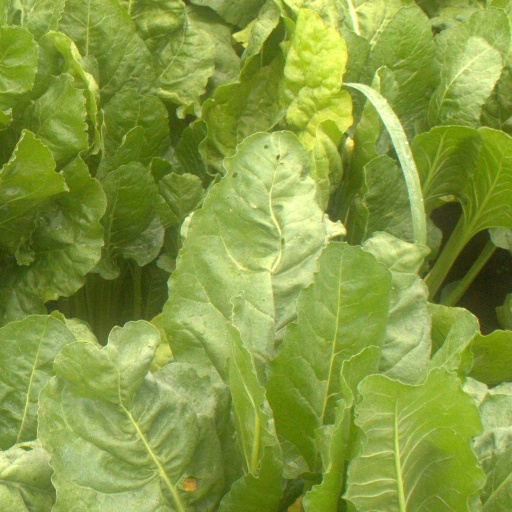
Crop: sugar beet